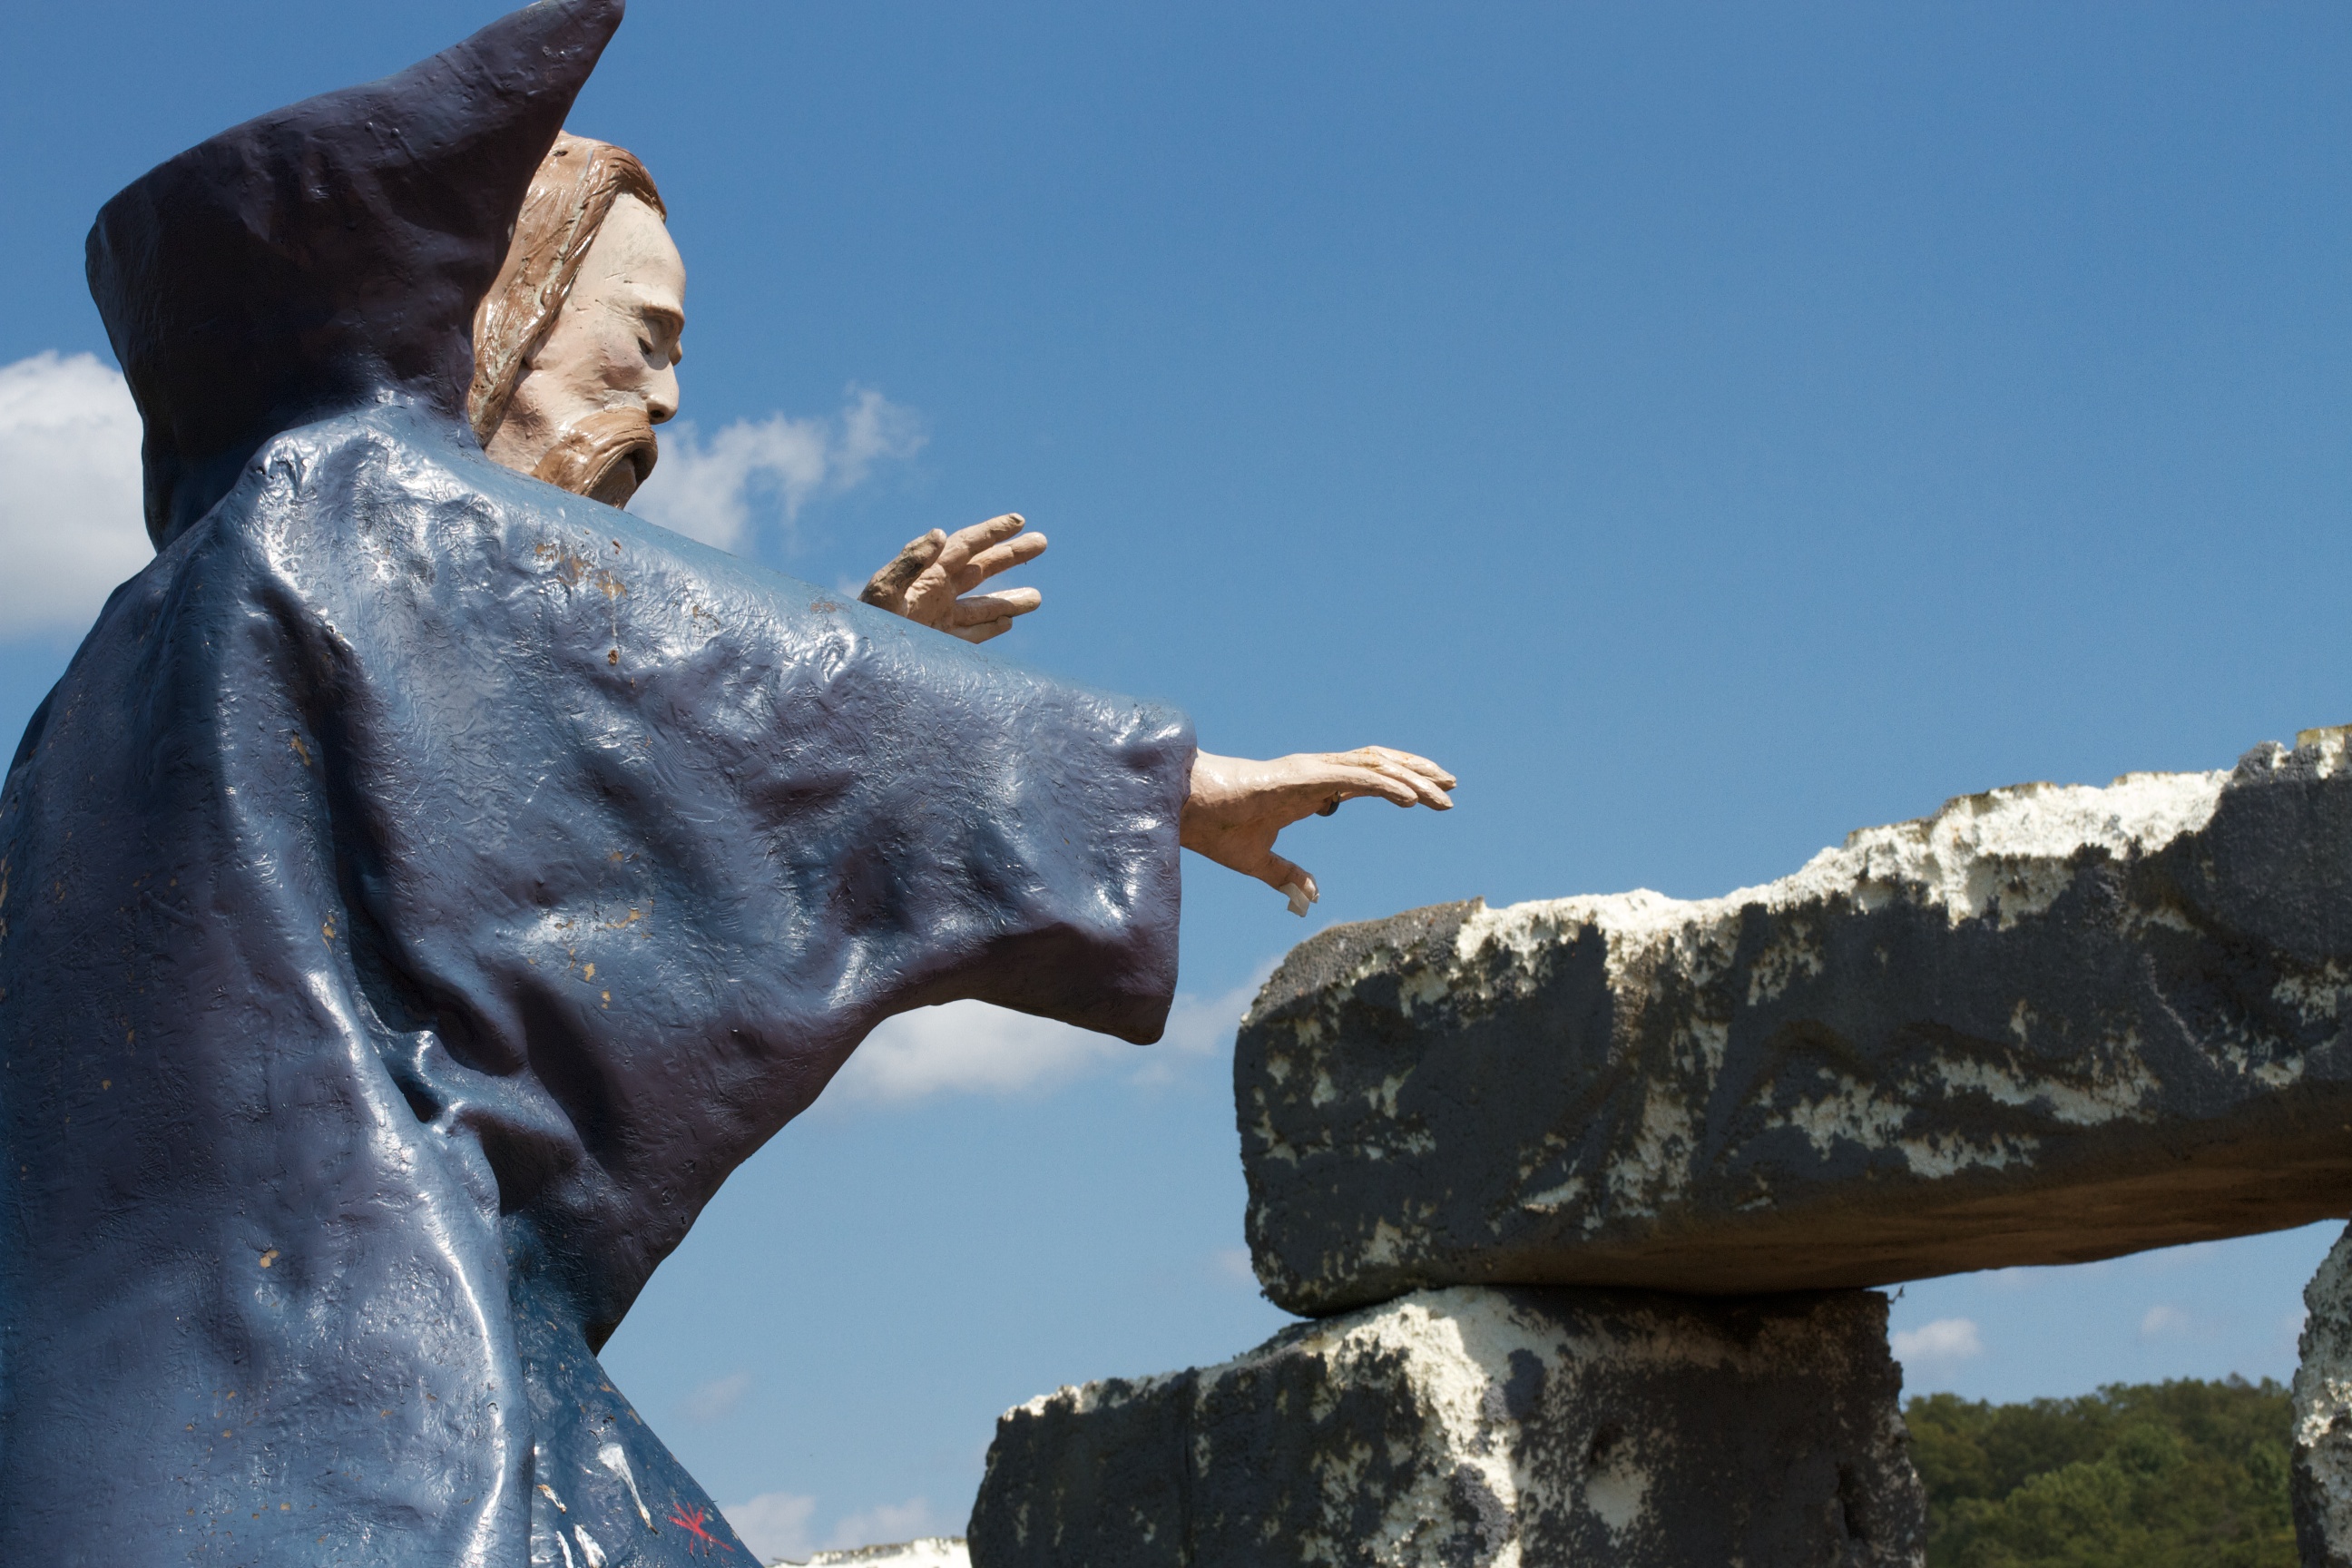
monument, statue, sculpture